Thenupuriswarar Temple, Patteeswaram

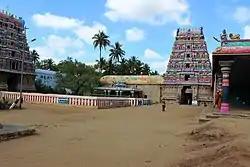
Shrine of Vinayagar and southern gopuram in the temple

The temple was originally believed to have been built by Cholas. Most of the Chola temples built during the period of 866 and 1004 CE is associated with certain military events or political campaign. Govinda Dikshitar, the minister of Raghunatha Nayak took special interest in the temple as he was staying at Pateeswaram. Various bathing ghats and Pushyamandapas were built during his regime in various temples in the region. There are two inscriptions in the temple dating back to the 12th century. The first recorded inscription numbered 21 G of 1908 is from the period of Veeraprathapa Devarayar during 1199 indicating the building of a temple tank, a hall and gifts to the temple. 21 H.08 is made during 1137 during the same regime indicating modifications done to the temple and gifts worth 9.5 "velis" of land to the temple. There are five inscriptions dating back to the 16th century during the Nayak period. One of them indicates the prevalent culture of presenting the goddess with a saree when families in the village arrange a marriage. Another inscription glorifies the temple and equates the holiness of this temple with Vridagiriswarar temple, Thyagarajar temple, Thiruvengadu temple at Thiruvengadu, Thiruchayakadu and Kailasa. There is another inscription near the Balipeeda that indicates about the prevalence of Thirunavukarasara Mutt, Thirugnanasambandar Mutt and Thirumoolathevar Mutt. The temple owns around 41 acres and 61 cents of "Nanjai" lands and 100 acre and 91 cents of "Punjai" lands. The temple was originally administered by Kumbakonam Devastana committee till 7 August 1945 when it was shifted to Hindu Religious and Charitable Endowments Department, Government of Tamil Nadu.